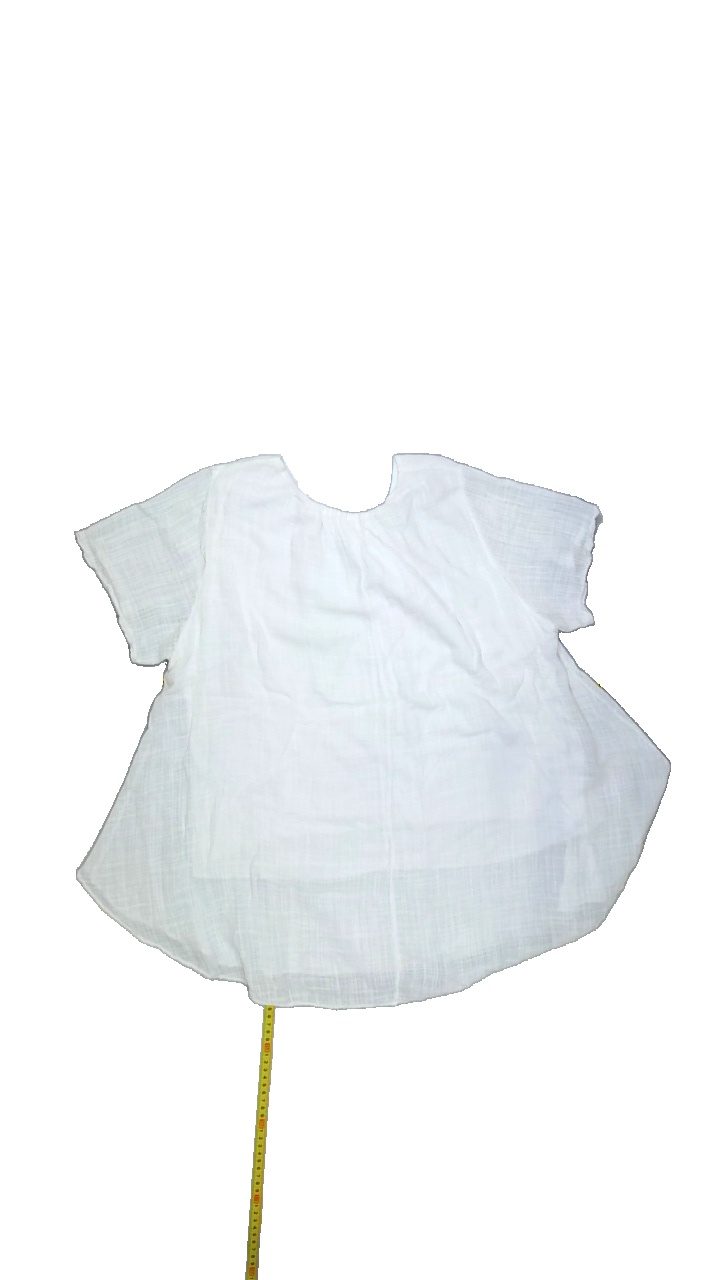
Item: Blouse (Ladies)
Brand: Not Applicable
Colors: White
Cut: C-collar, Loose
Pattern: Plain
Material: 95%viscose 5%elastane
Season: All
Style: No trend
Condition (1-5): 2
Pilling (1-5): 4
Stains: Yes
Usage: Export
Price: <50